AC Herculis

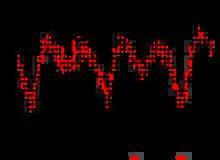
AAVSO light curve showing two complete cycles in 2011

AC Herculis, is an RV Tauri variable and spectroscopic binary star in the constellation of Hercules. It varies in brightness between apparent magnitudes 6.85 and 9.0.